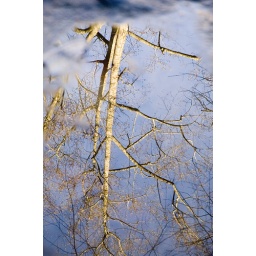
tree mirrored upside down in water